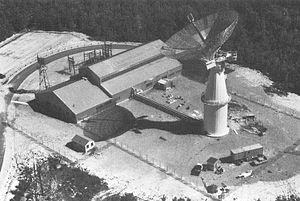
L'astronomie radar est une technique d'observation des objets astronomiques proches de la Terre qui consiste à envoyer des micro-ondes sur des objets cibles et à analyser les signaux réfléchis. Ce type de technique est utilisée depuis six décennies. L'astronomie radar diffère de la radioastronomie par le fait que cette dernière est une technique observation passive et la première une technique active. Les systèmes radar ont été utilisés pour une grande variété d'études du système solaire. L'émission radar peut être soit continue, soit pulsée.